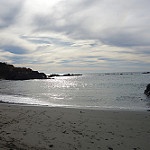
Label: sea